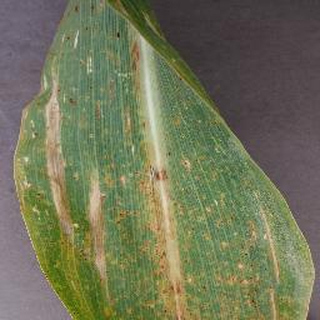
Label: corn_northern_leaf_blight